Shit stick

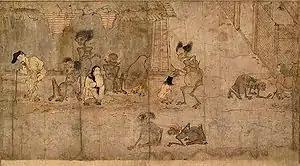
. A "gaki" condemned to shit-eating watches a child wearing "geta" and holding a "chūgi", c. 12th century.

Shit stick means "a thin stake or stick used instead of toilet paper" for anal hygiene and was a historical item of material culture introduced through Chinese Buddhism and Japanese Buddhism. A well-known example is in a "watō" from the Chan/Zen "gōng'àn"/"kōan", in which a monk asked "what is buddha?" and Master Yunmen/Unmon answered "a dry shit stick" ("gānshǐjué"/"kanshiketsu", /) .